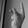
ASL letter: K